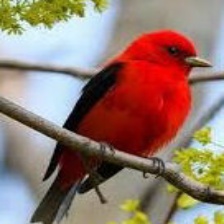
Species: SCARLET TANAGER
Scientific name: PIRANGA OLIVACEA